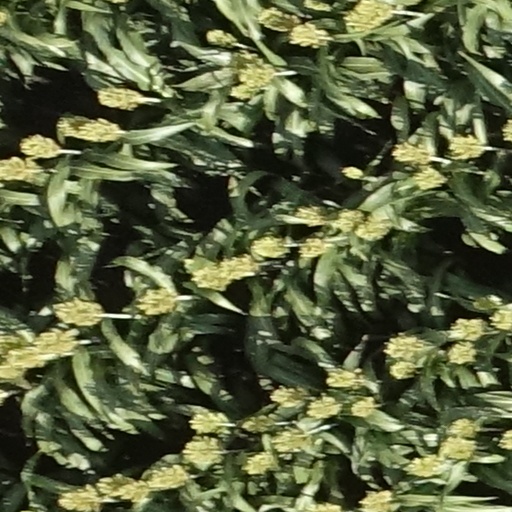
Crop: sorghum